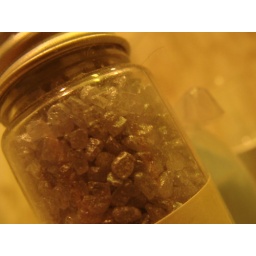
a bottle of rocky...stuff...i found in the bathroom